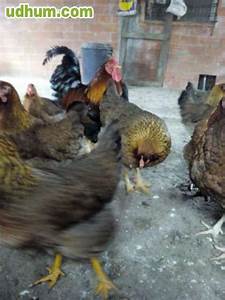
Label: chicken